Medoid

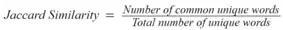
This Jaccard similarity formula can easily be applied to text.

Jaccard similarity, also known as the Jaccard coefficient, measures the similarity between two sets by comparing the ratio of their intersection to their union. In the context of text data, each document is represented as a set of words, and the Jaccard similarity is computed based on the common words between the two sets. The Jaccard similarity ranges between 0 and 1, where a higher value indicates a higher degree of similarity between the documents.